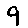
Label: 9